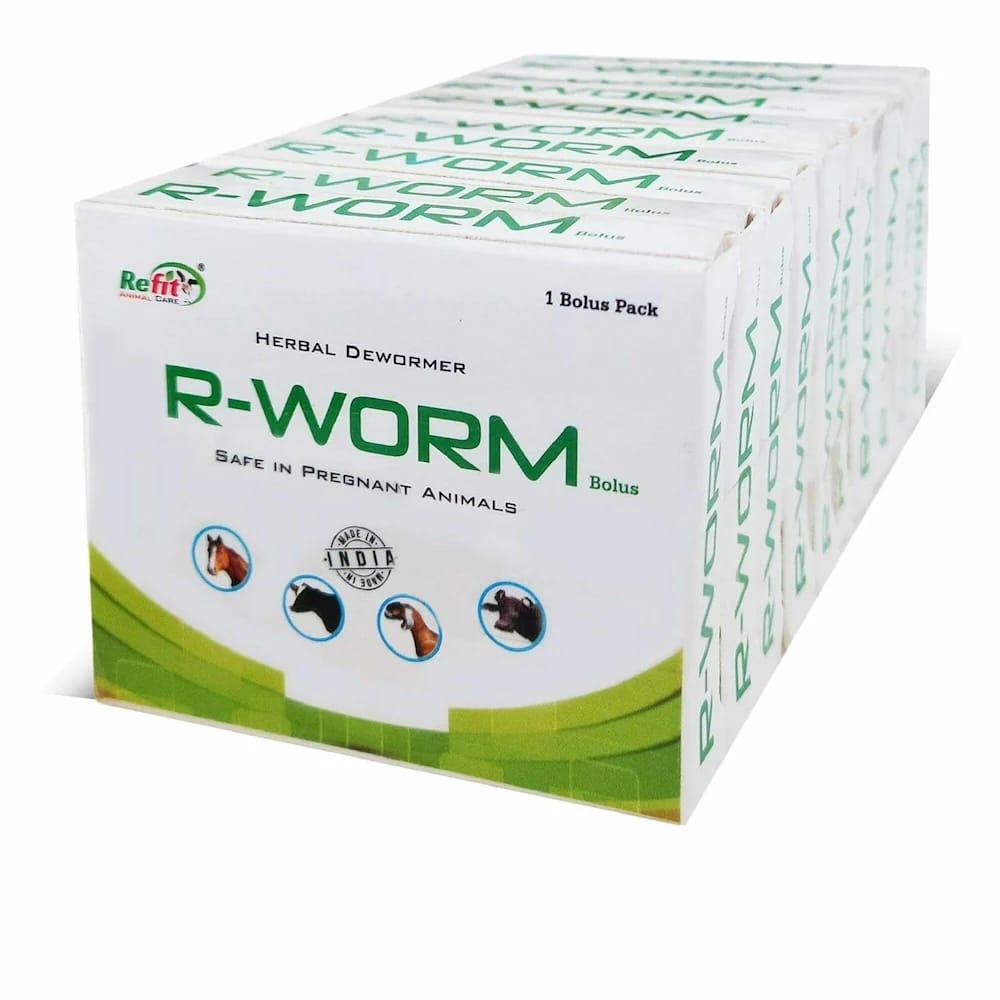
Visanduku vidogo vya dawa iitwayo "R-minyoo". Hutumika kutibu viumbe hivyo vinavyoweza kushambulia wanyama mbalimbali, kama ng'ombe, farsi, pamoja na mbuzi wenye ujauzito; ili kuwazuia wasiwaletee magonjwa yatakayowadhuru.